Susan Gaertner

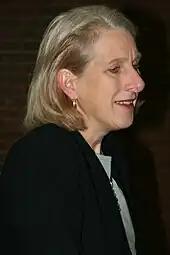
Gaertner in 2009.

Gaertner attended Harding High School in Saint Paul, Minnesota. She went on to graduate from the University of Minnesota Duluth and the University of Minnesota Law School. After graduation, Gaertner served as a clerk in the office of Federal Appeals Court Judge Gerald W. Heaney, and later worked as a criminal defense attorney for the William Mauzy Law Firm. Gaertner then joined the Ramsey County's attorney office in 1984.